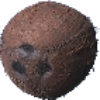
Label: cocos